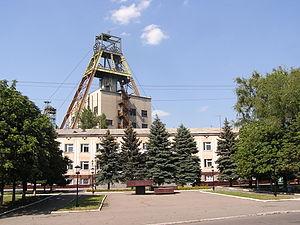
Snijné ou Snejnoïe est une ville minière de l'oblast de Donetsk, en Ukraine. Sa population s'élevait à 48 485 habitants en 2013.